Garment collars in hanfu

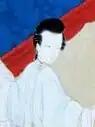
"Shuling duijin": high collar which closes at the front in a "duijin" manner, Ming dynasty

Round collars are called yuanling (圆领) or panling (盘领). In ancient China, clothing with round collars were typically introduced and/or influenced by foreign ethnicities, such as the Donghu, the Wuhu, and the foreigners from Central Asia, such as the Sogdians, and the Mongols, at different point in time. Yuanling can be overlapping to the right or closing at the front in the duijin manner. Yuanling could be used in garments and attire, such as yuanlingshan, yuanlingpao, panling lanshan, and wulingshan (无领衫).